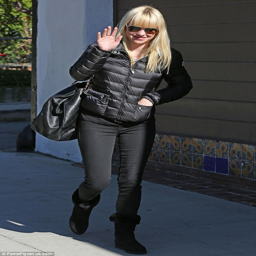
layered up : the actress wrapped up from the chilly weather with a puffer jacket and fur - lined boots